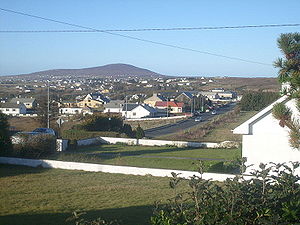
Gweedore
Gweedore.
Gweedore er en irsk by i County Donegal i provinsen Ulster, i den nordlige del af Republikken Irland med en befolkning på 4.000 indb i 2006.